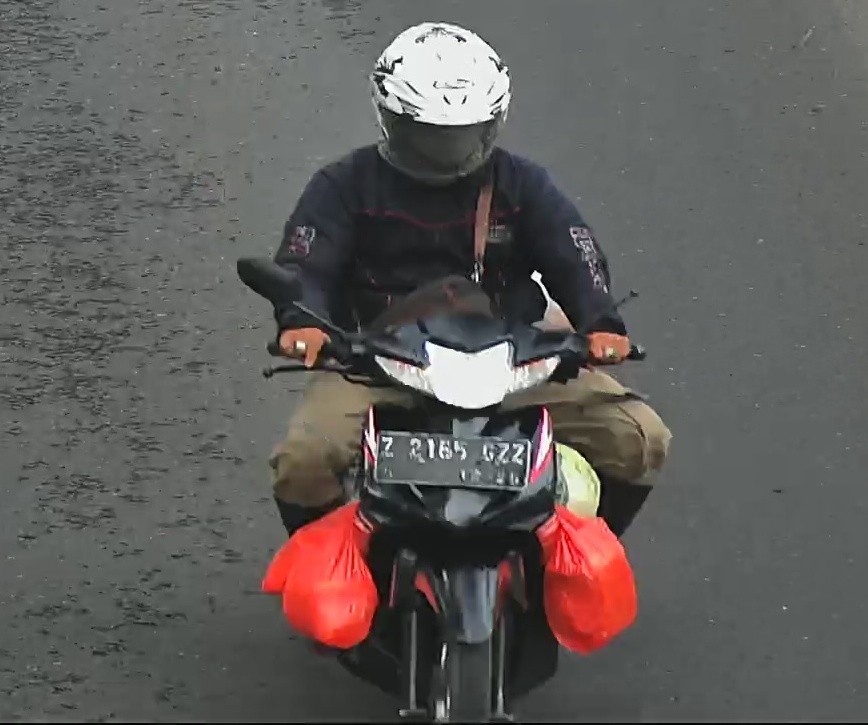
person-with-helmet: 1
person-without-helmet: 0